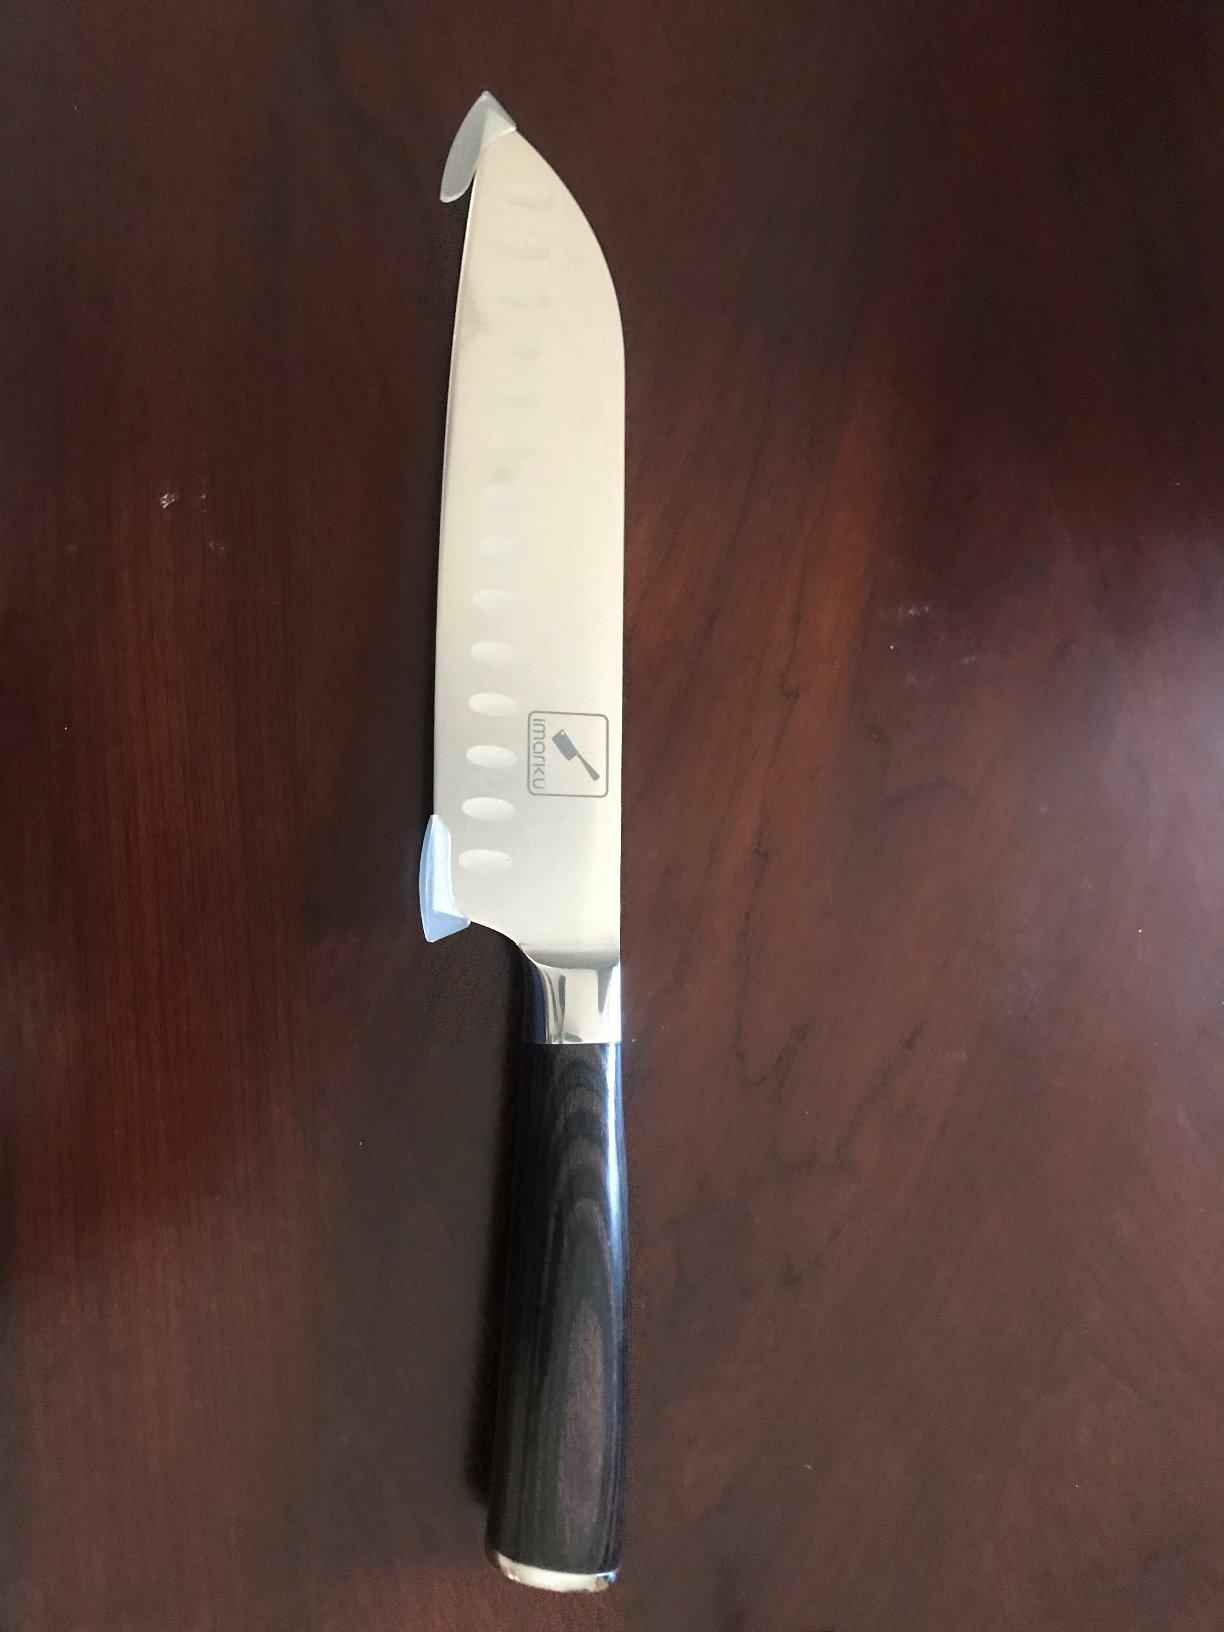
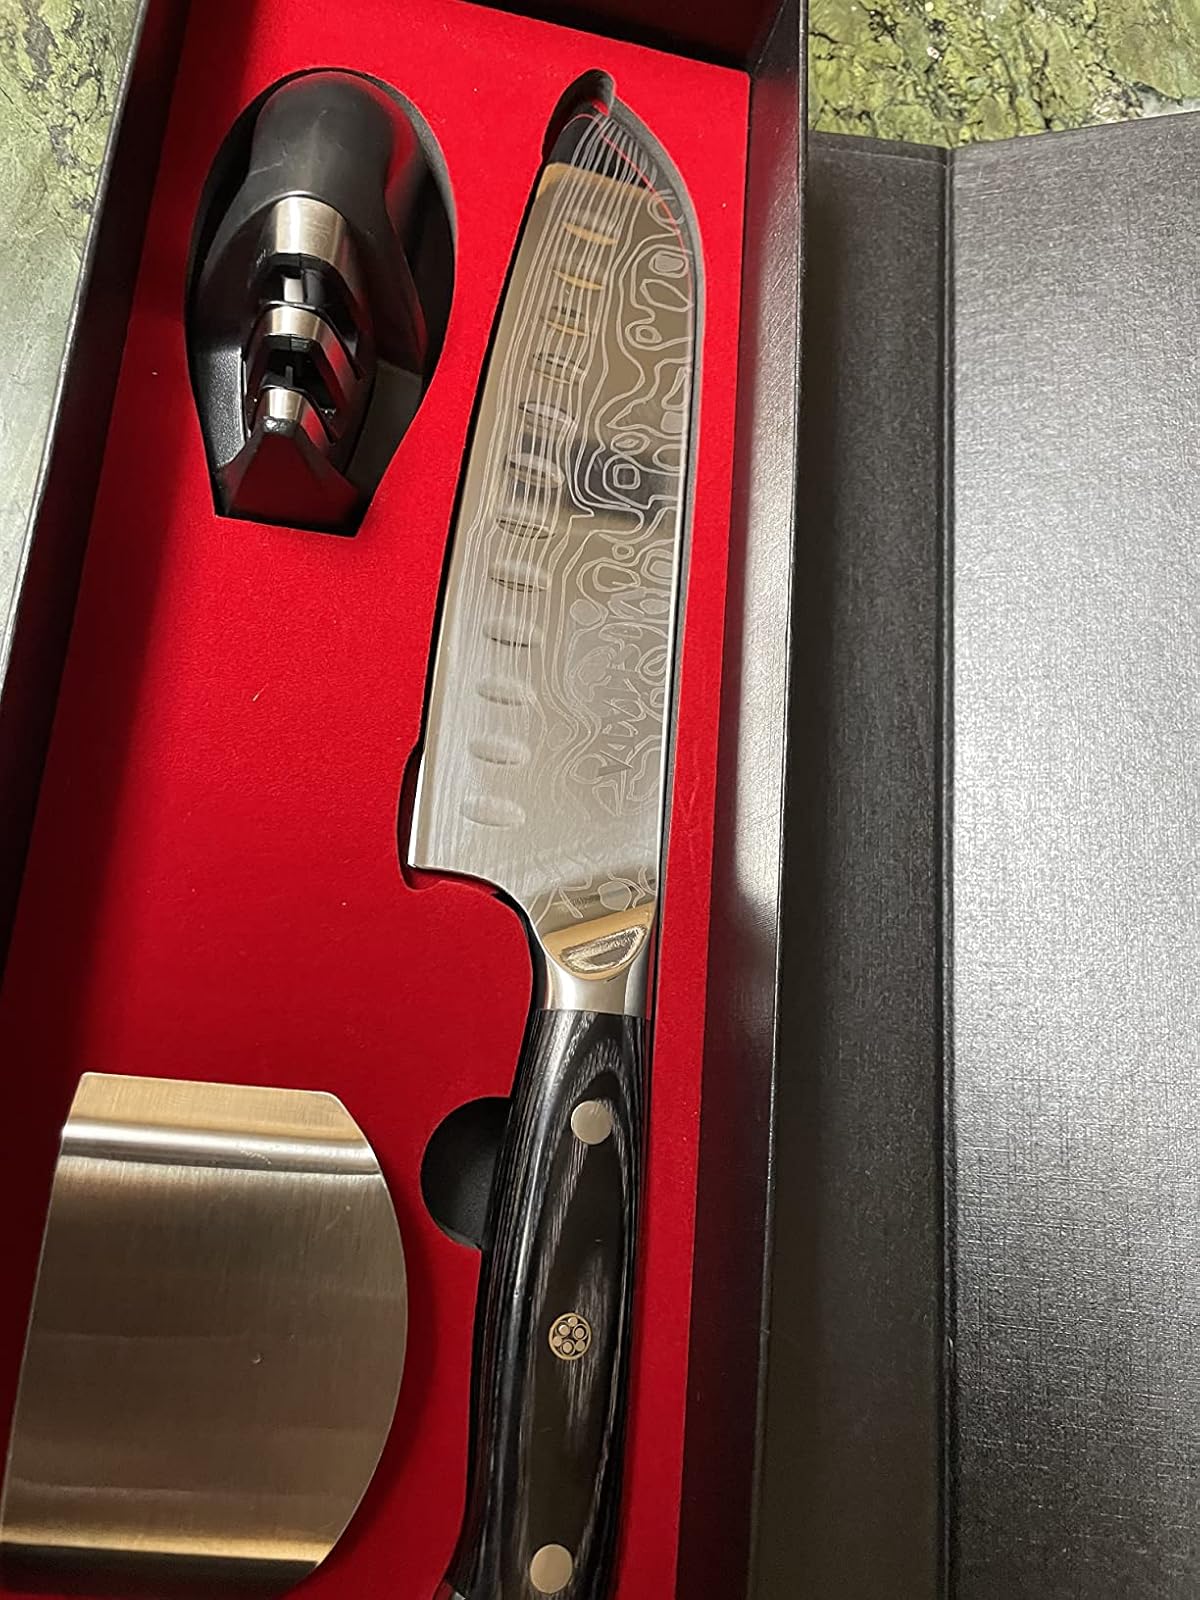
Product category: items_knife
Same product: no